Willie Colón

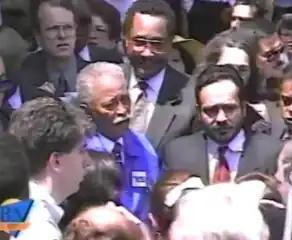
Colón with Mayor Dinkins during the 1992 Washington Heights riots.

Colón campaigned, and later became a special assistant and spokesperson for, New York City Mayor David Dinkins from 1989 to 1993.